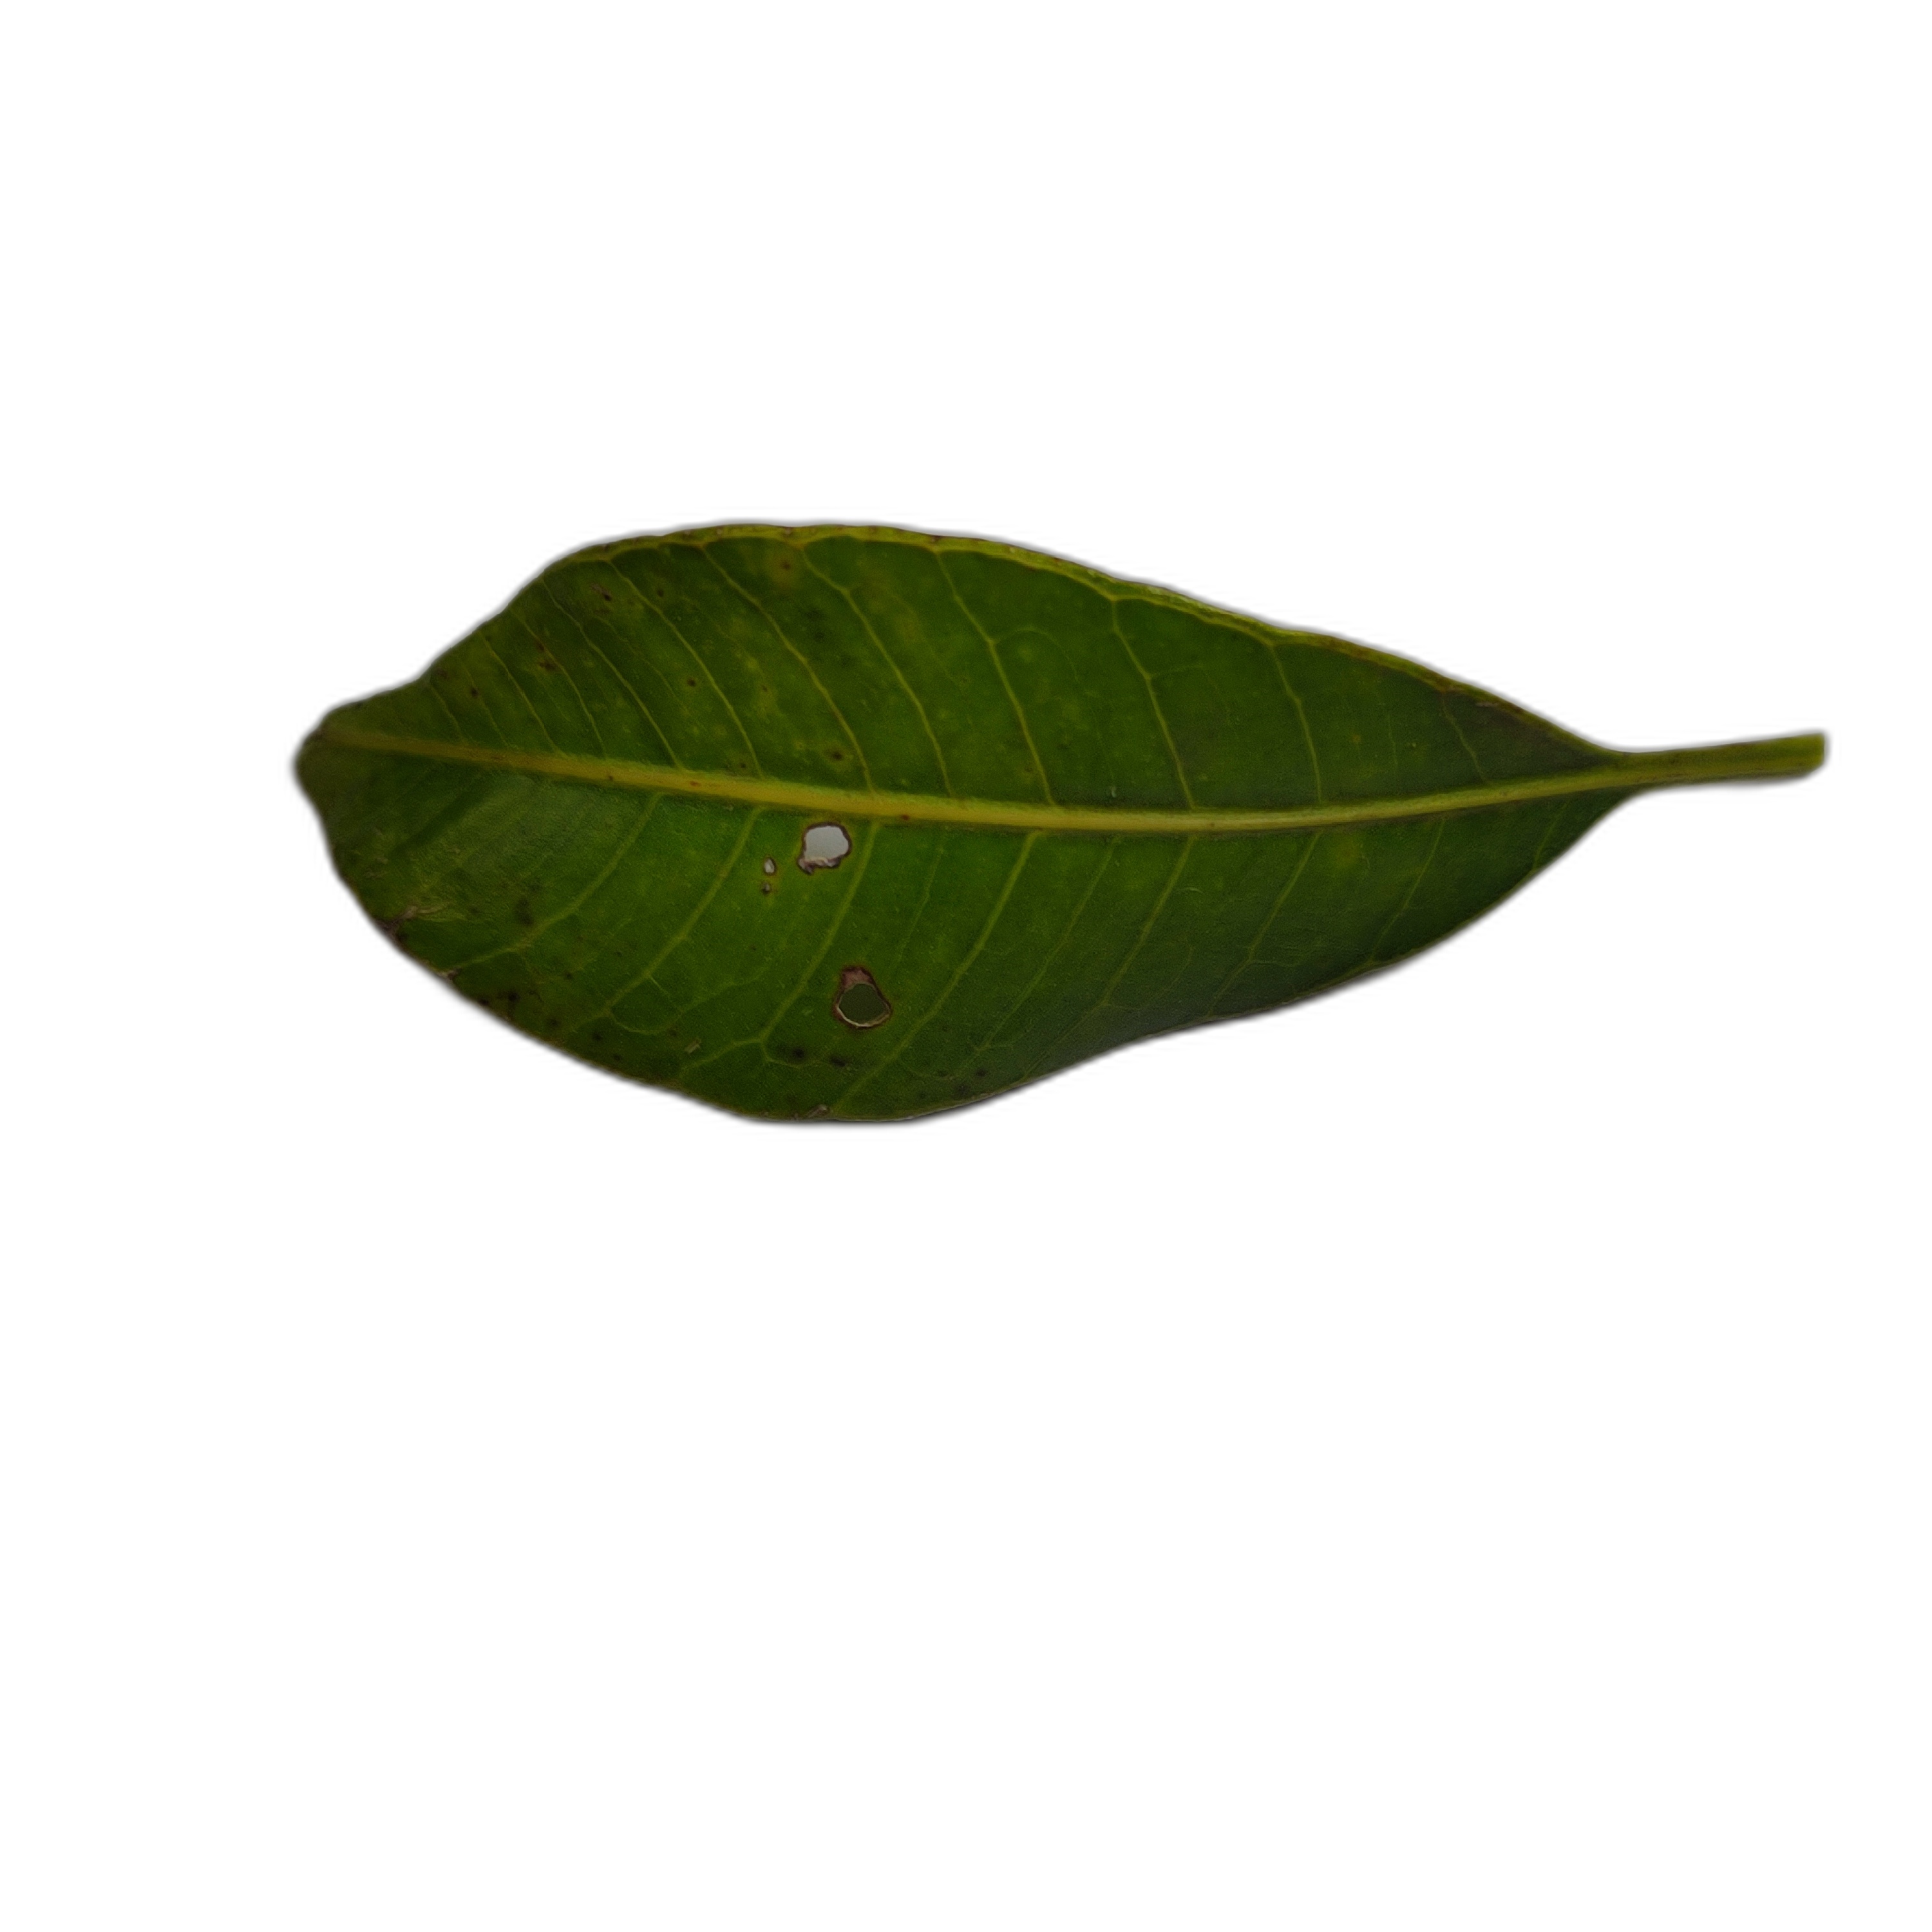
Label: healthy